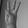
ASL letter: W